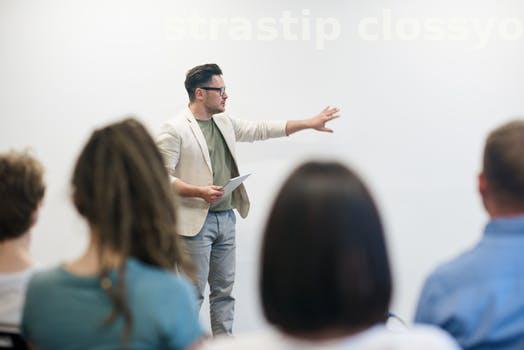
Label: Watermark